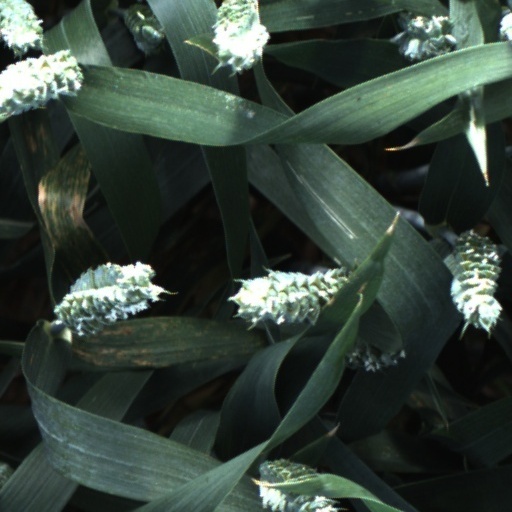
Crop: wheat